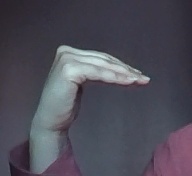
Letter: haa